Hashøj Municipality

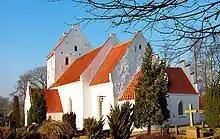
Lundforlund Church

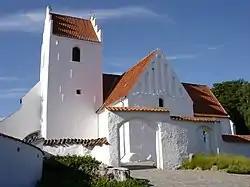
Slots Bjergby Church

The coat of arms of Hashøj Municipality depicted a horse. A diagonal line ran through the coat of arms, with the colors reversing on either side. On the upper half the horse was red and the background was grey. On the lower half this was reversed, with the horse being grey and the background red. An alternate version of the coat of arms featured white colour instead of grey.